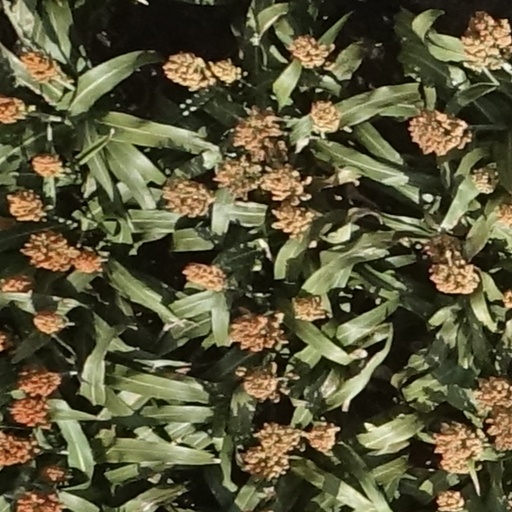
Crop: sorghum